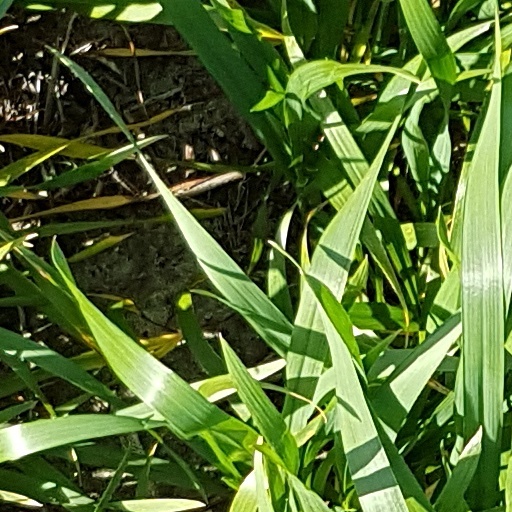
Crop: wheat